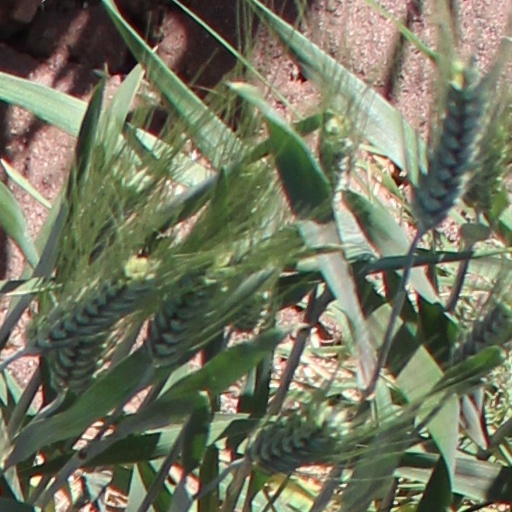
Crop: wheat